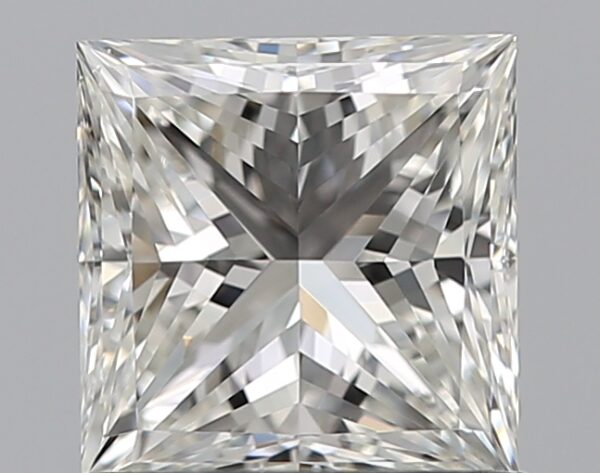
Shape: princess
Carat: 0.9
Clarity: VS1
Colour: G
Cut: EX
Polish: EX
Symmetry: VG
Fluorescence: N
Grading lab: GIA
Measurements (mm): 5.48 x 5.33 x 3.78